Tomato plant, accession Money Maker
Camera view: bottom (45 deg); turntable rotation: 90 degrees
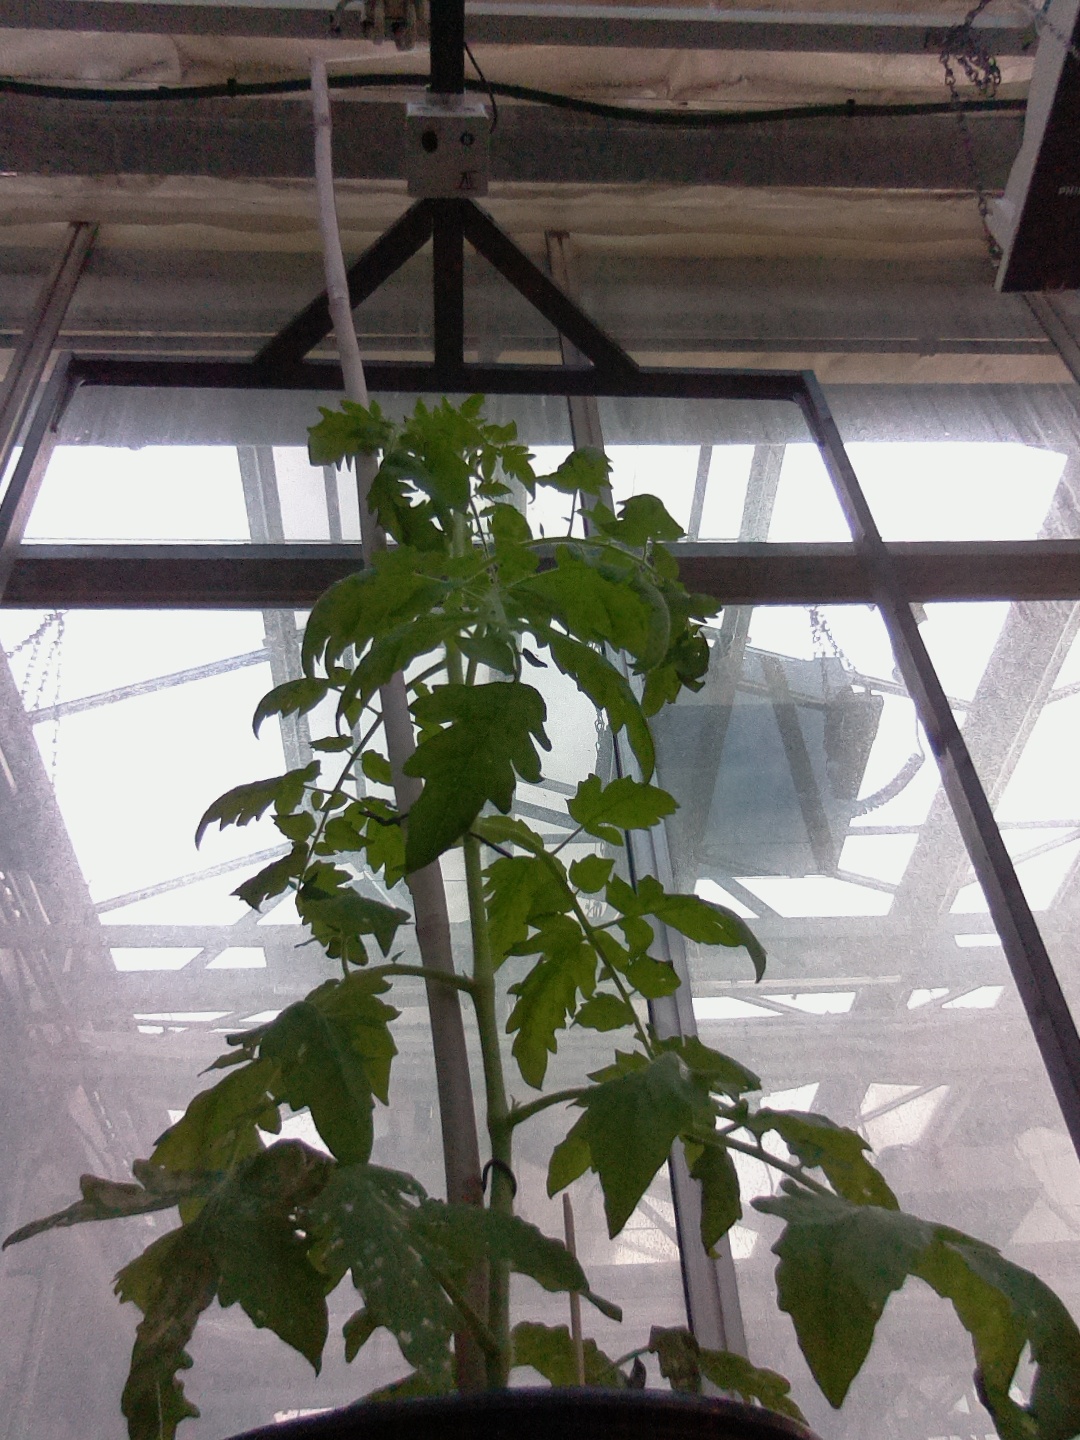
BBCH growth stage 53: 3 inflorescences visible